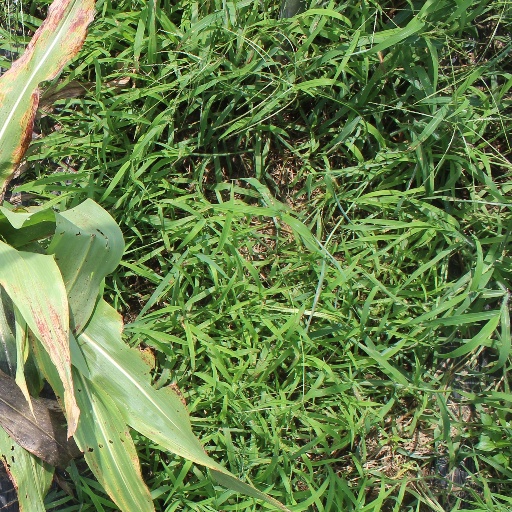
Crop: sorghum